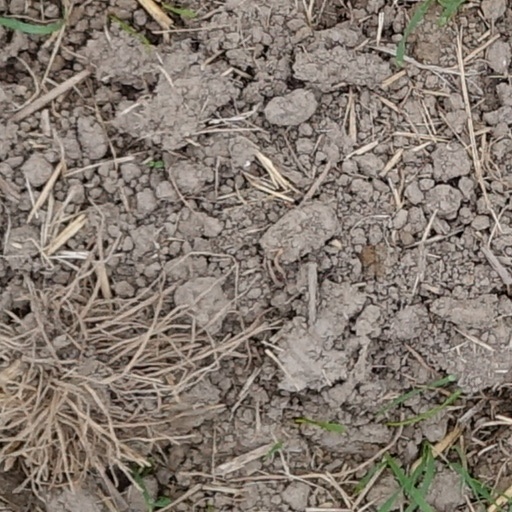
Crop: wheat